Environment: real
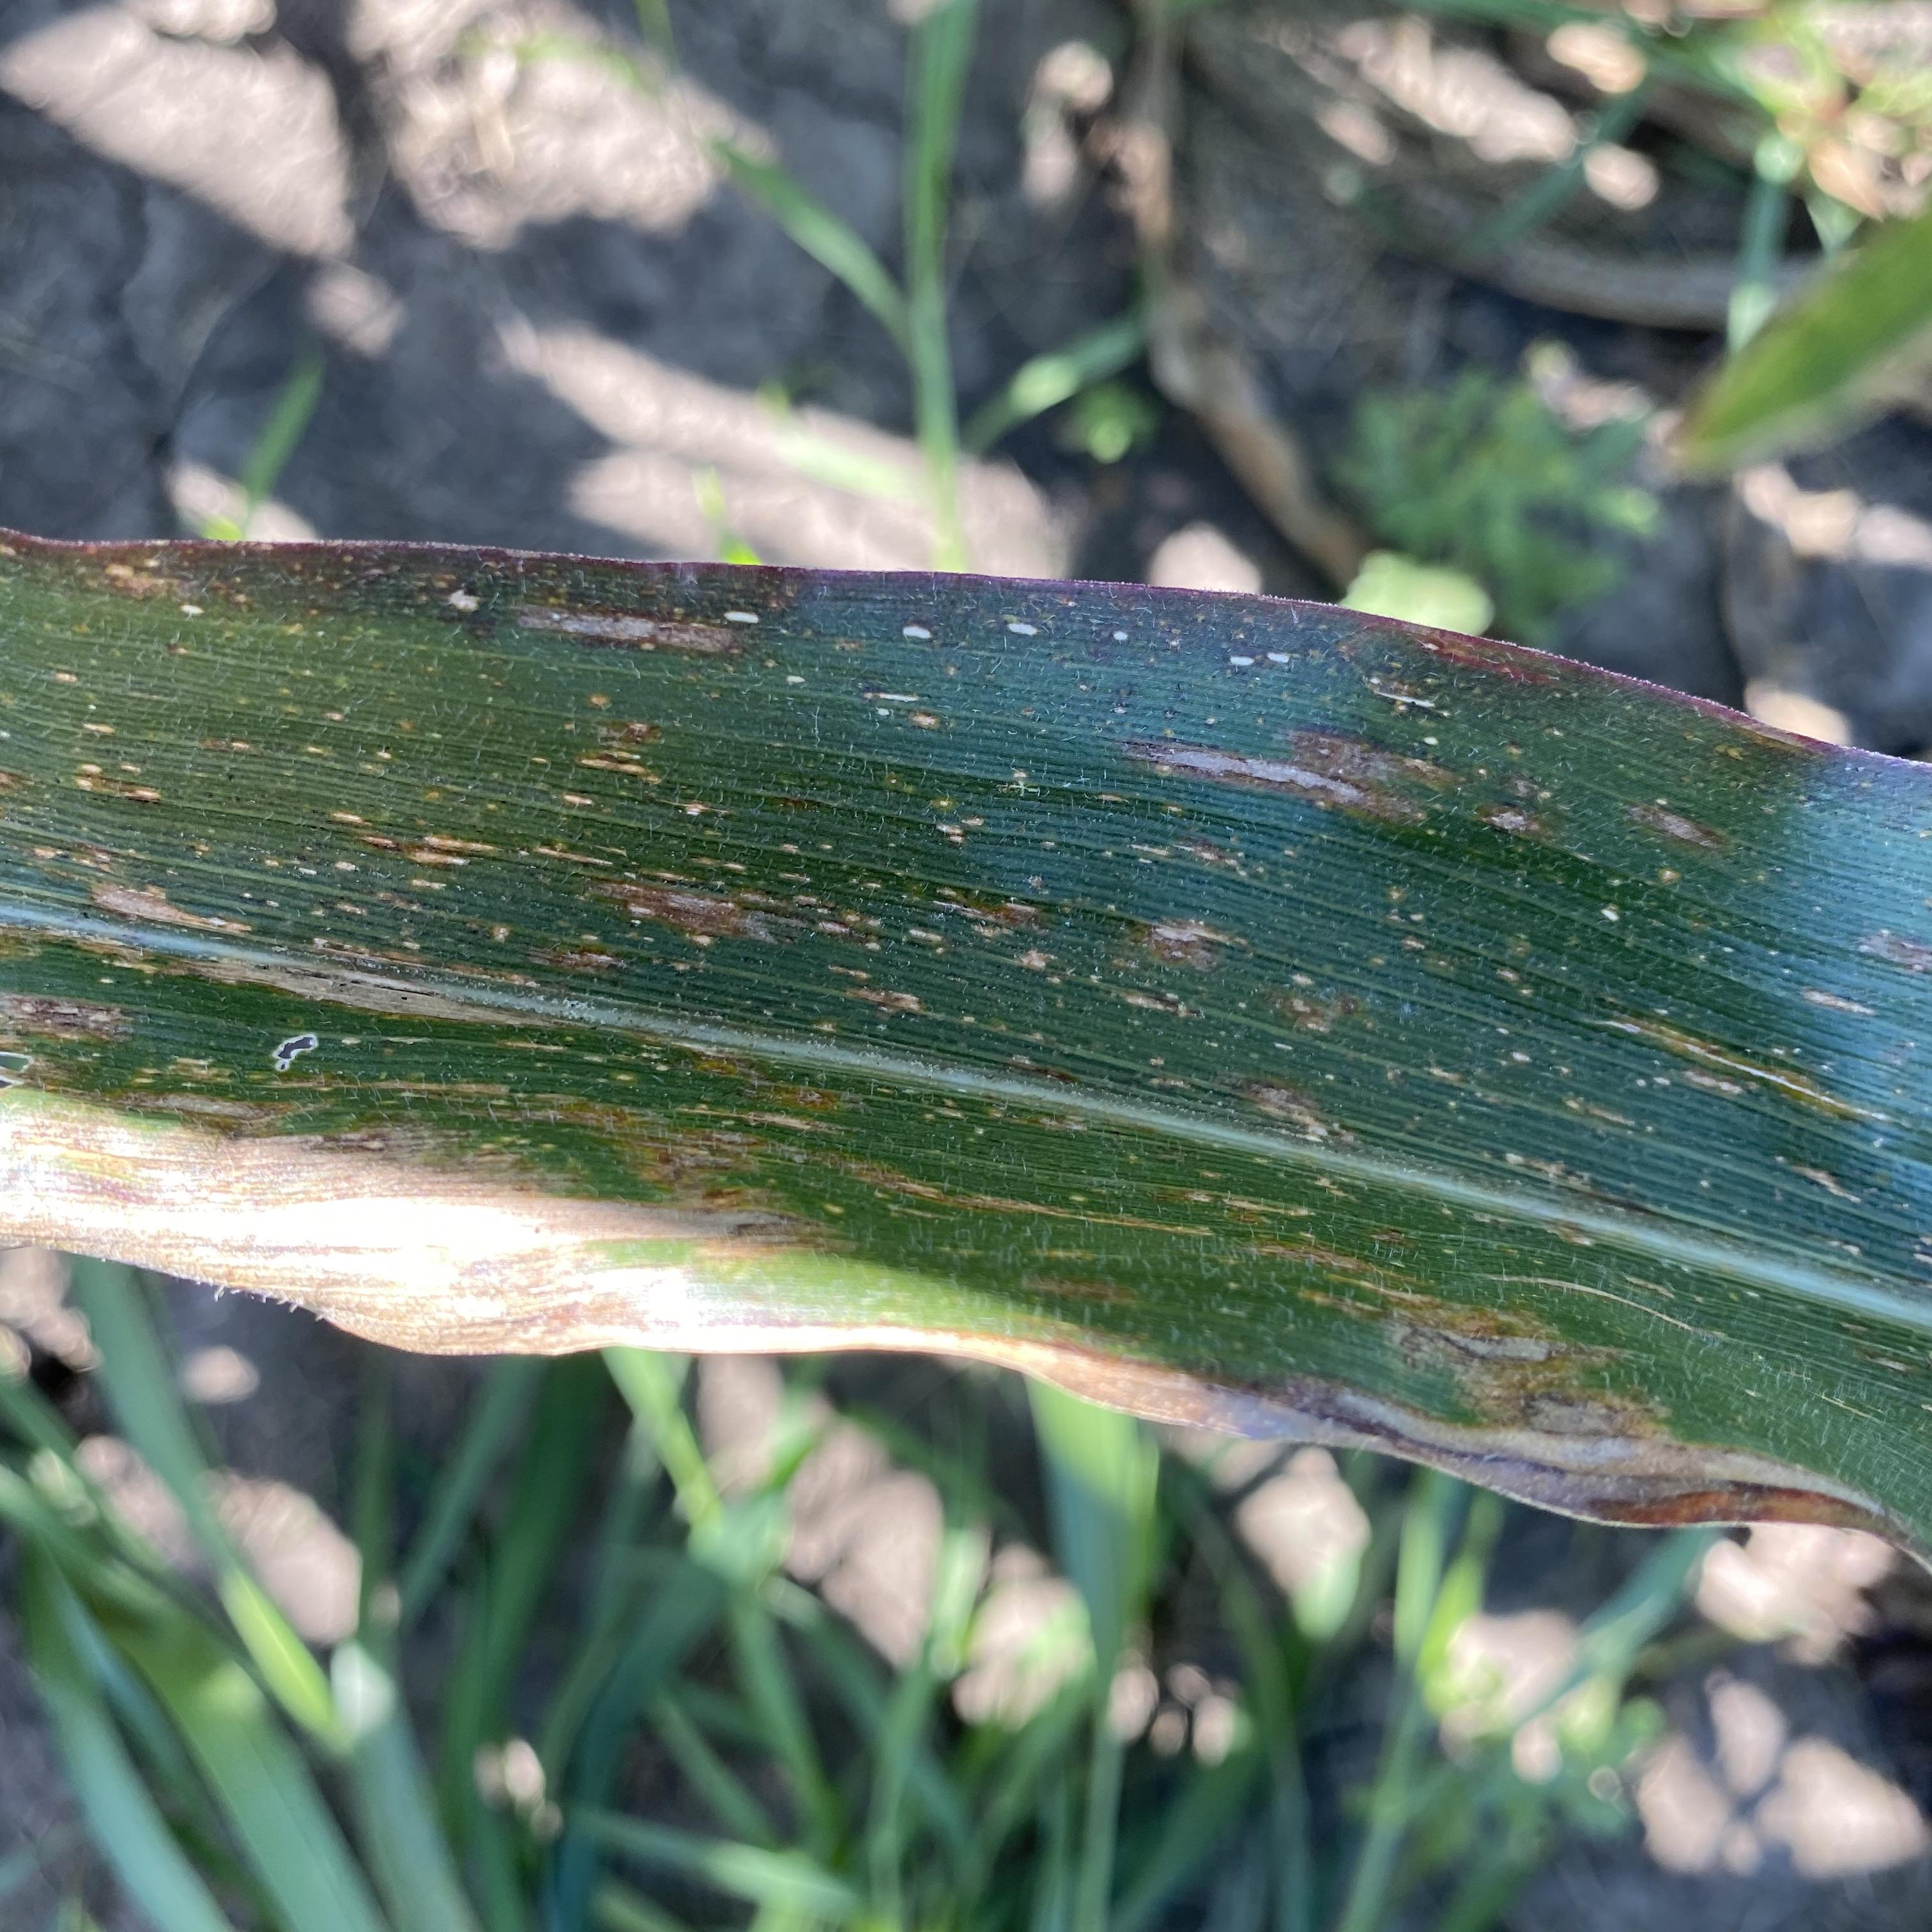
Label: gray_leaf_spot